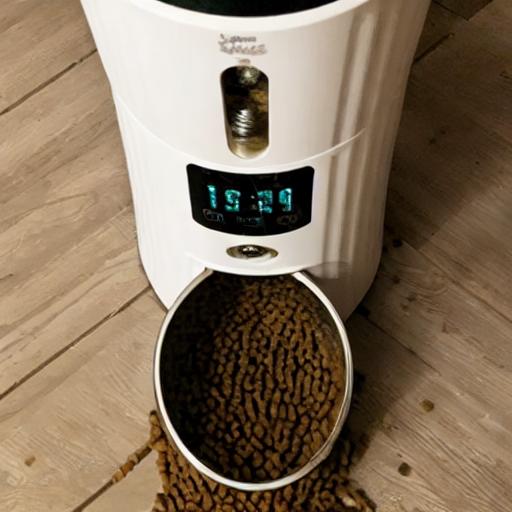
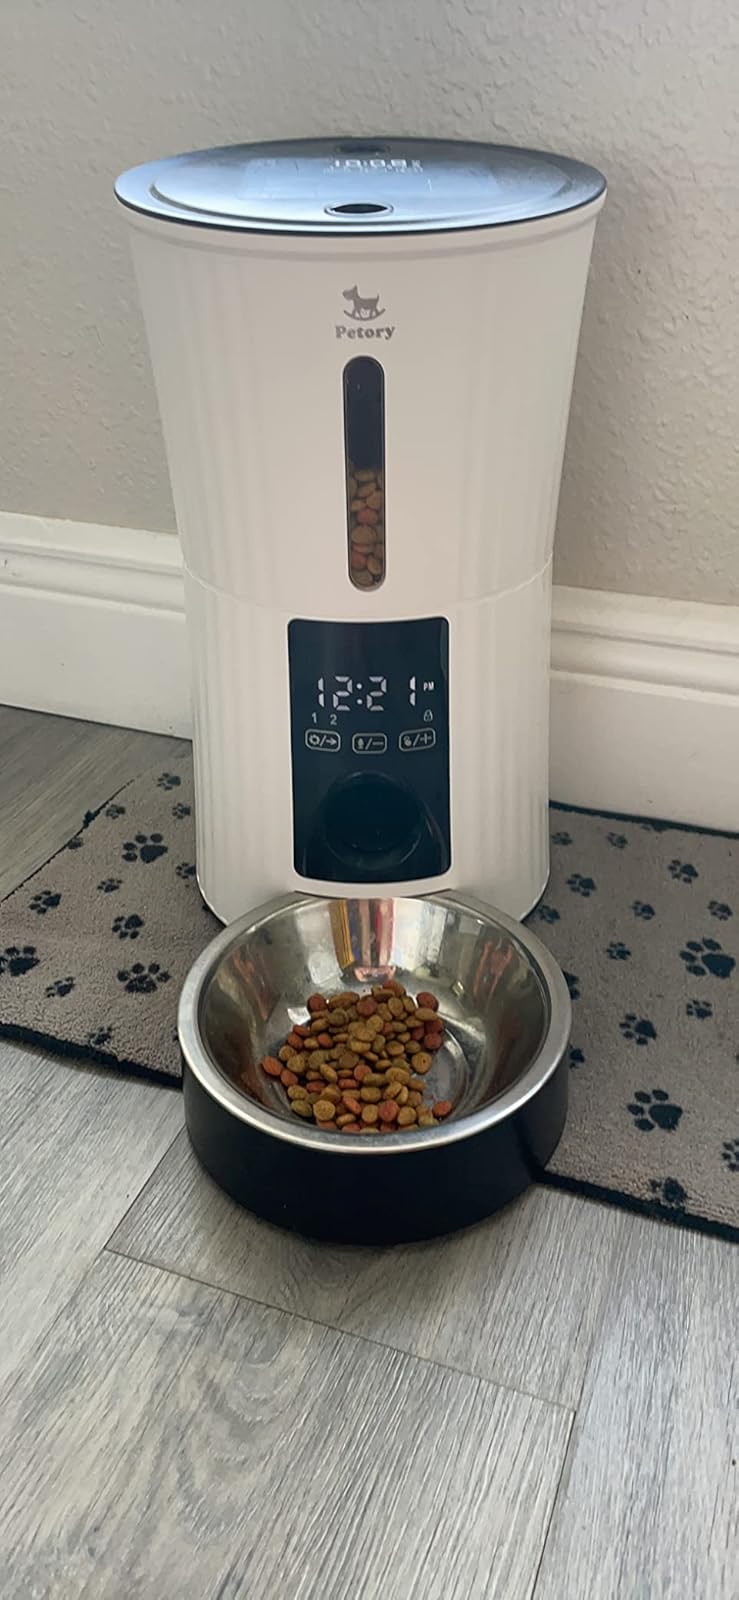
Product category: items_feeder
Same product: no